Arthur season 2

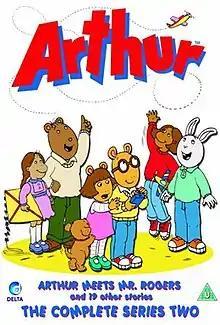
European DVD cover featuring the first ten half-hour episodes; labeled as "The Complete Series 2"

The second season of the television series "Arthur" was originally broadcast on PBS in the United States from October 20, 1997, to April 17, 1998, and contains 20 episodes. This season, like seasons 1 and 3, was released on DVD in Europe only; because this was actually two production seasons (the first ten episodes encompassing the first and the last ten encompassing the second) combined into one long season for US airings, the first ten episodes for this season can be found on the "Series 2" DVD and the last ten can be found on "Series 3."